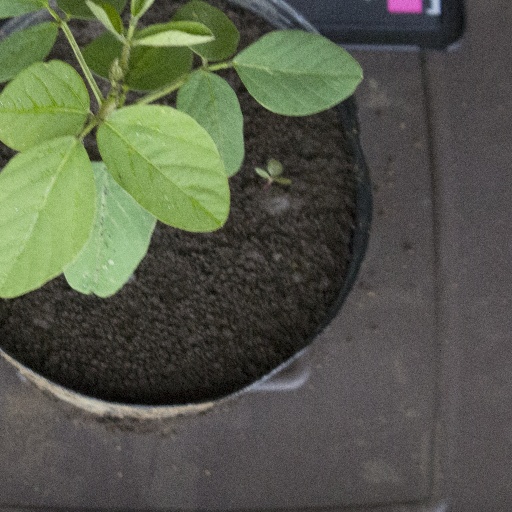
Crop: soybean